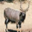
Label: deer